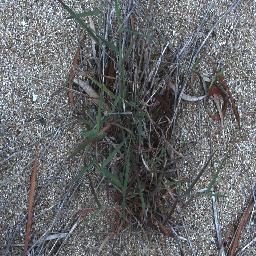
Label: negative